Answer in natural language. Considering the relative positions, where is DeskLamp with respect to Doorway? Choose between the following options: left or right
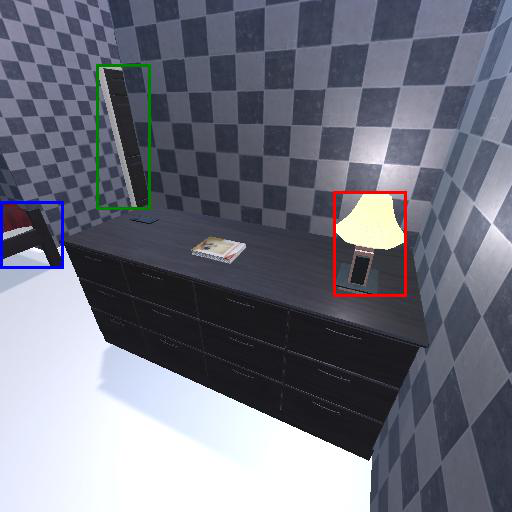
<answer>right</answer>